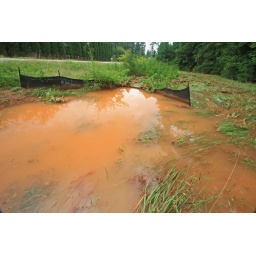
I spotted this silt fence near a new subdivision. It wasn't working all that well.